2010 Paris–Nice

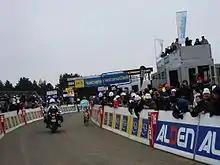
Alberto Contador approaches the finish line in Mende, where he would take the stage win and the overall race leadership.

The fifth stage was again undulating. There were four categorized climbs on course, with the last occurring from the finish line, and an uncategorized "wall" just before the stage ended.